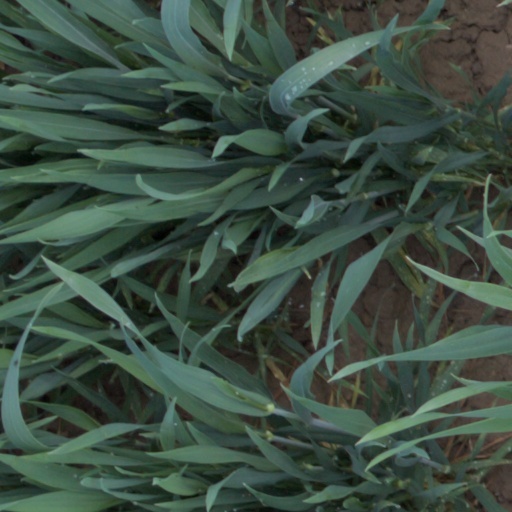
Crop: wheat